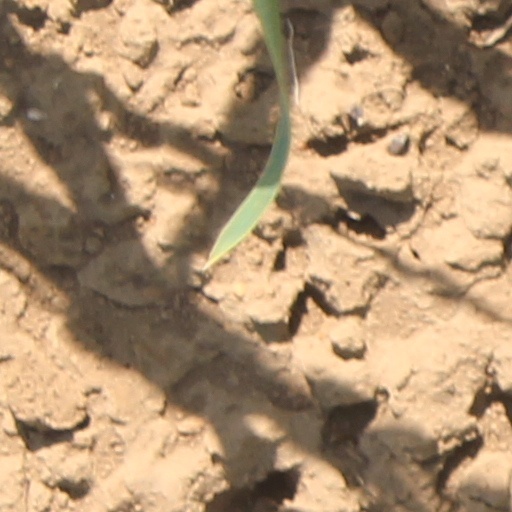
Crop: wheat